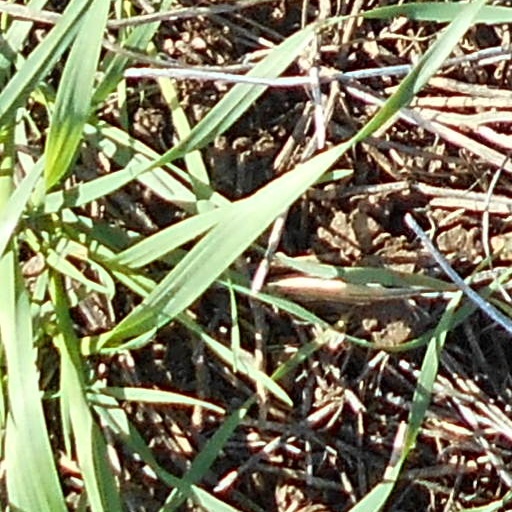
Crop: wheat